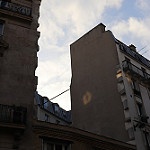
Label: buildings